Jerryd Bayless

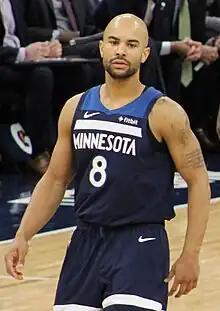
Bayless with the Timberwolves in 2019

Jerryd Andrew Bayless (born August 20, 1988) is an American former professional basketball player. He played a year of college basketball for the Arizona Wildcats after playing high school basketball at St. Mary's High School in Phoenix. He was selected 11th overall in the 2008 NBA draft by the Indiana Pacers and was then traded to the Portland Trail Blazers.